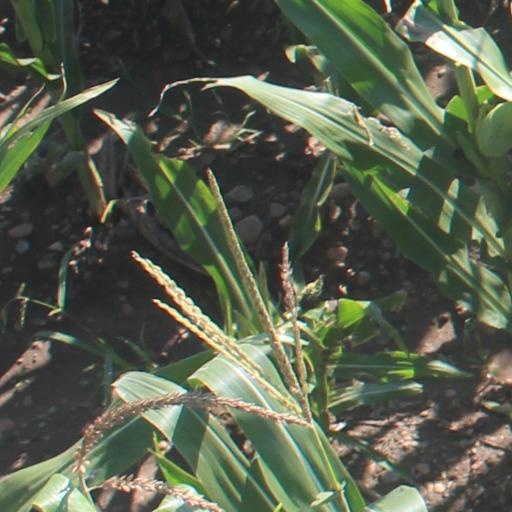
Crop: maize; corn